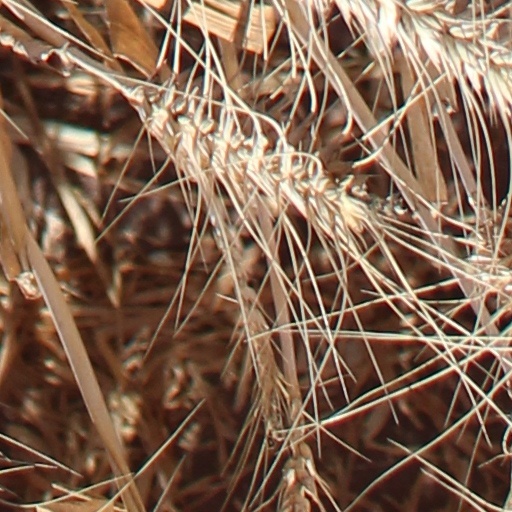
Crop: wheat